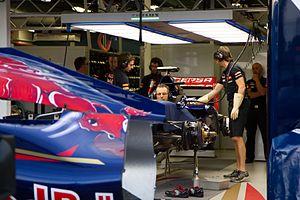
Le Grand Prix automobile d’Australie 2014, disputé le 16 mars 2014 sur le Circuit de l'Albert Park à Melbourne, est la 898ᵉ épreuve du championnat du monde de Formule 1 courue depuis 1950 et la manche d'ouverture du championnat 2014.